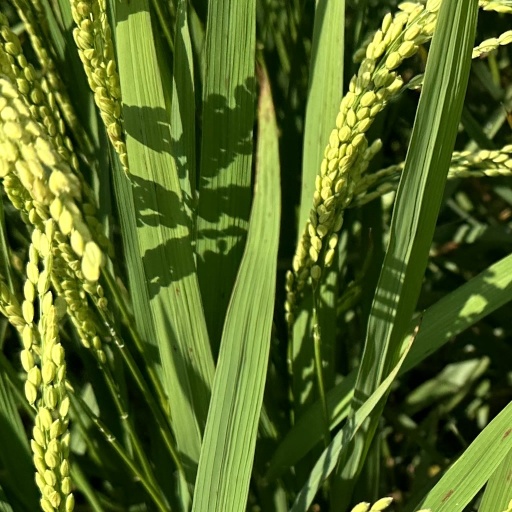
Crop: rice